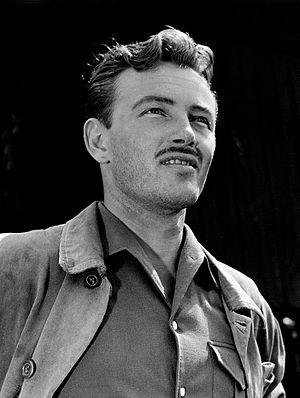
Jacques Sernas, né le 30 juillet 1925 à Kaunas, mort à Rome le 3 juillet 2015, est un acteur français ayant fait une carrière internationale, notamment en Italie. Il a joué dans plusieurs péplums.